Scientific community

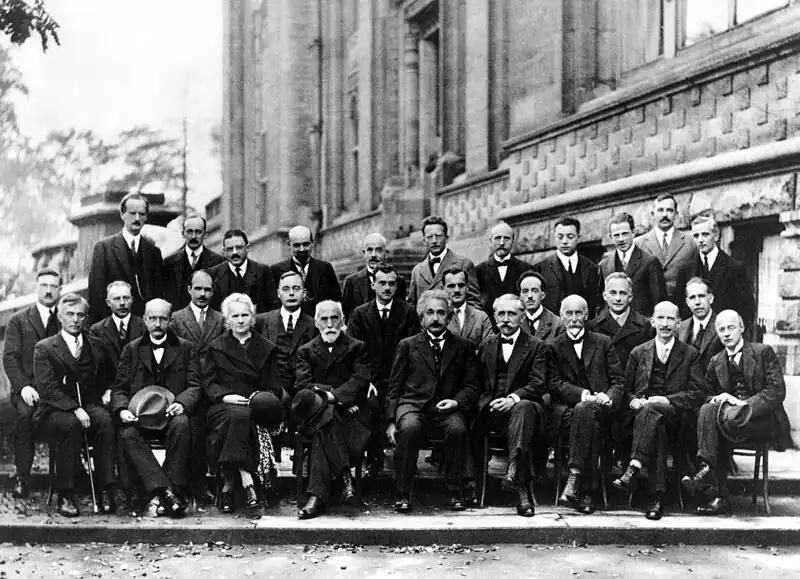
Solvay Conference of 1927, with prominent physicists such as Albert Einstein, Werner Heisenberg, Max Planck, Marie Curie and Paul Dirac

Unlike in previous centuries when the community of scholars were all members of few learned societies and similar institutions, there are no singular bodies or individuals which can be said today to speak for all science or all scientists. This is partly due to the specialized training most scientists receive in very few fields. As a result, many would lack expertise in all the other fields of the sciences. For instance, due to the increasing complexity of information and specialization of scientists, most of the cutting-edge research today is done by well funded groups of scientists, rather than individuals. However, there are still multiple societies and academies in many countries which help consolidate some opinions and research to help guide public discussions on matters of policy and government-funded research. For example, the United States' National Academy of Sciences (NAS) and United Kingdom's Royal Society sometimes act as surrogates when the opinions of the scientific community need to be ascertained by policy makers or the national government, but the statements of the National Academy of Science or the Royal Society are not binding on scientists nor do they necessarily reflect the opinions of every scientist in a given community since membership is often exclusive, their commissions are explicitly focused on serving their governments, and they have never "shown systematic interest in what rank-and-file scientists think about scientific matters". Exclusivity of membership in these types of organizations can be seen in their election processes in which only existing members can officially nominate others for candidacy of membership. It is very unusual for organizations like the National Academy of Science to engage in external research projects since they normally focus on preparing scientific reports for government agencies. An example of how rarely the NAS engages in external and active research can be seen in its struggle to prepare and overcome hurdles, due to its lack of experience in coordinating research grants and major research programs on the environment and health.